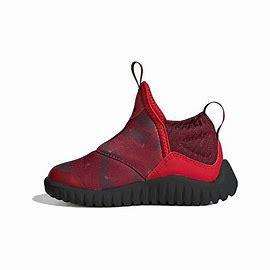
Brand: adidas
Model: Rapidazen I